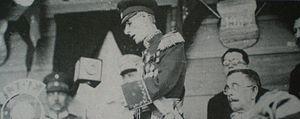
Eleazar López Contreras était un militaire et homme d'État vénézuélien, qui fut président du Venezuela entre 1935 et 1941.